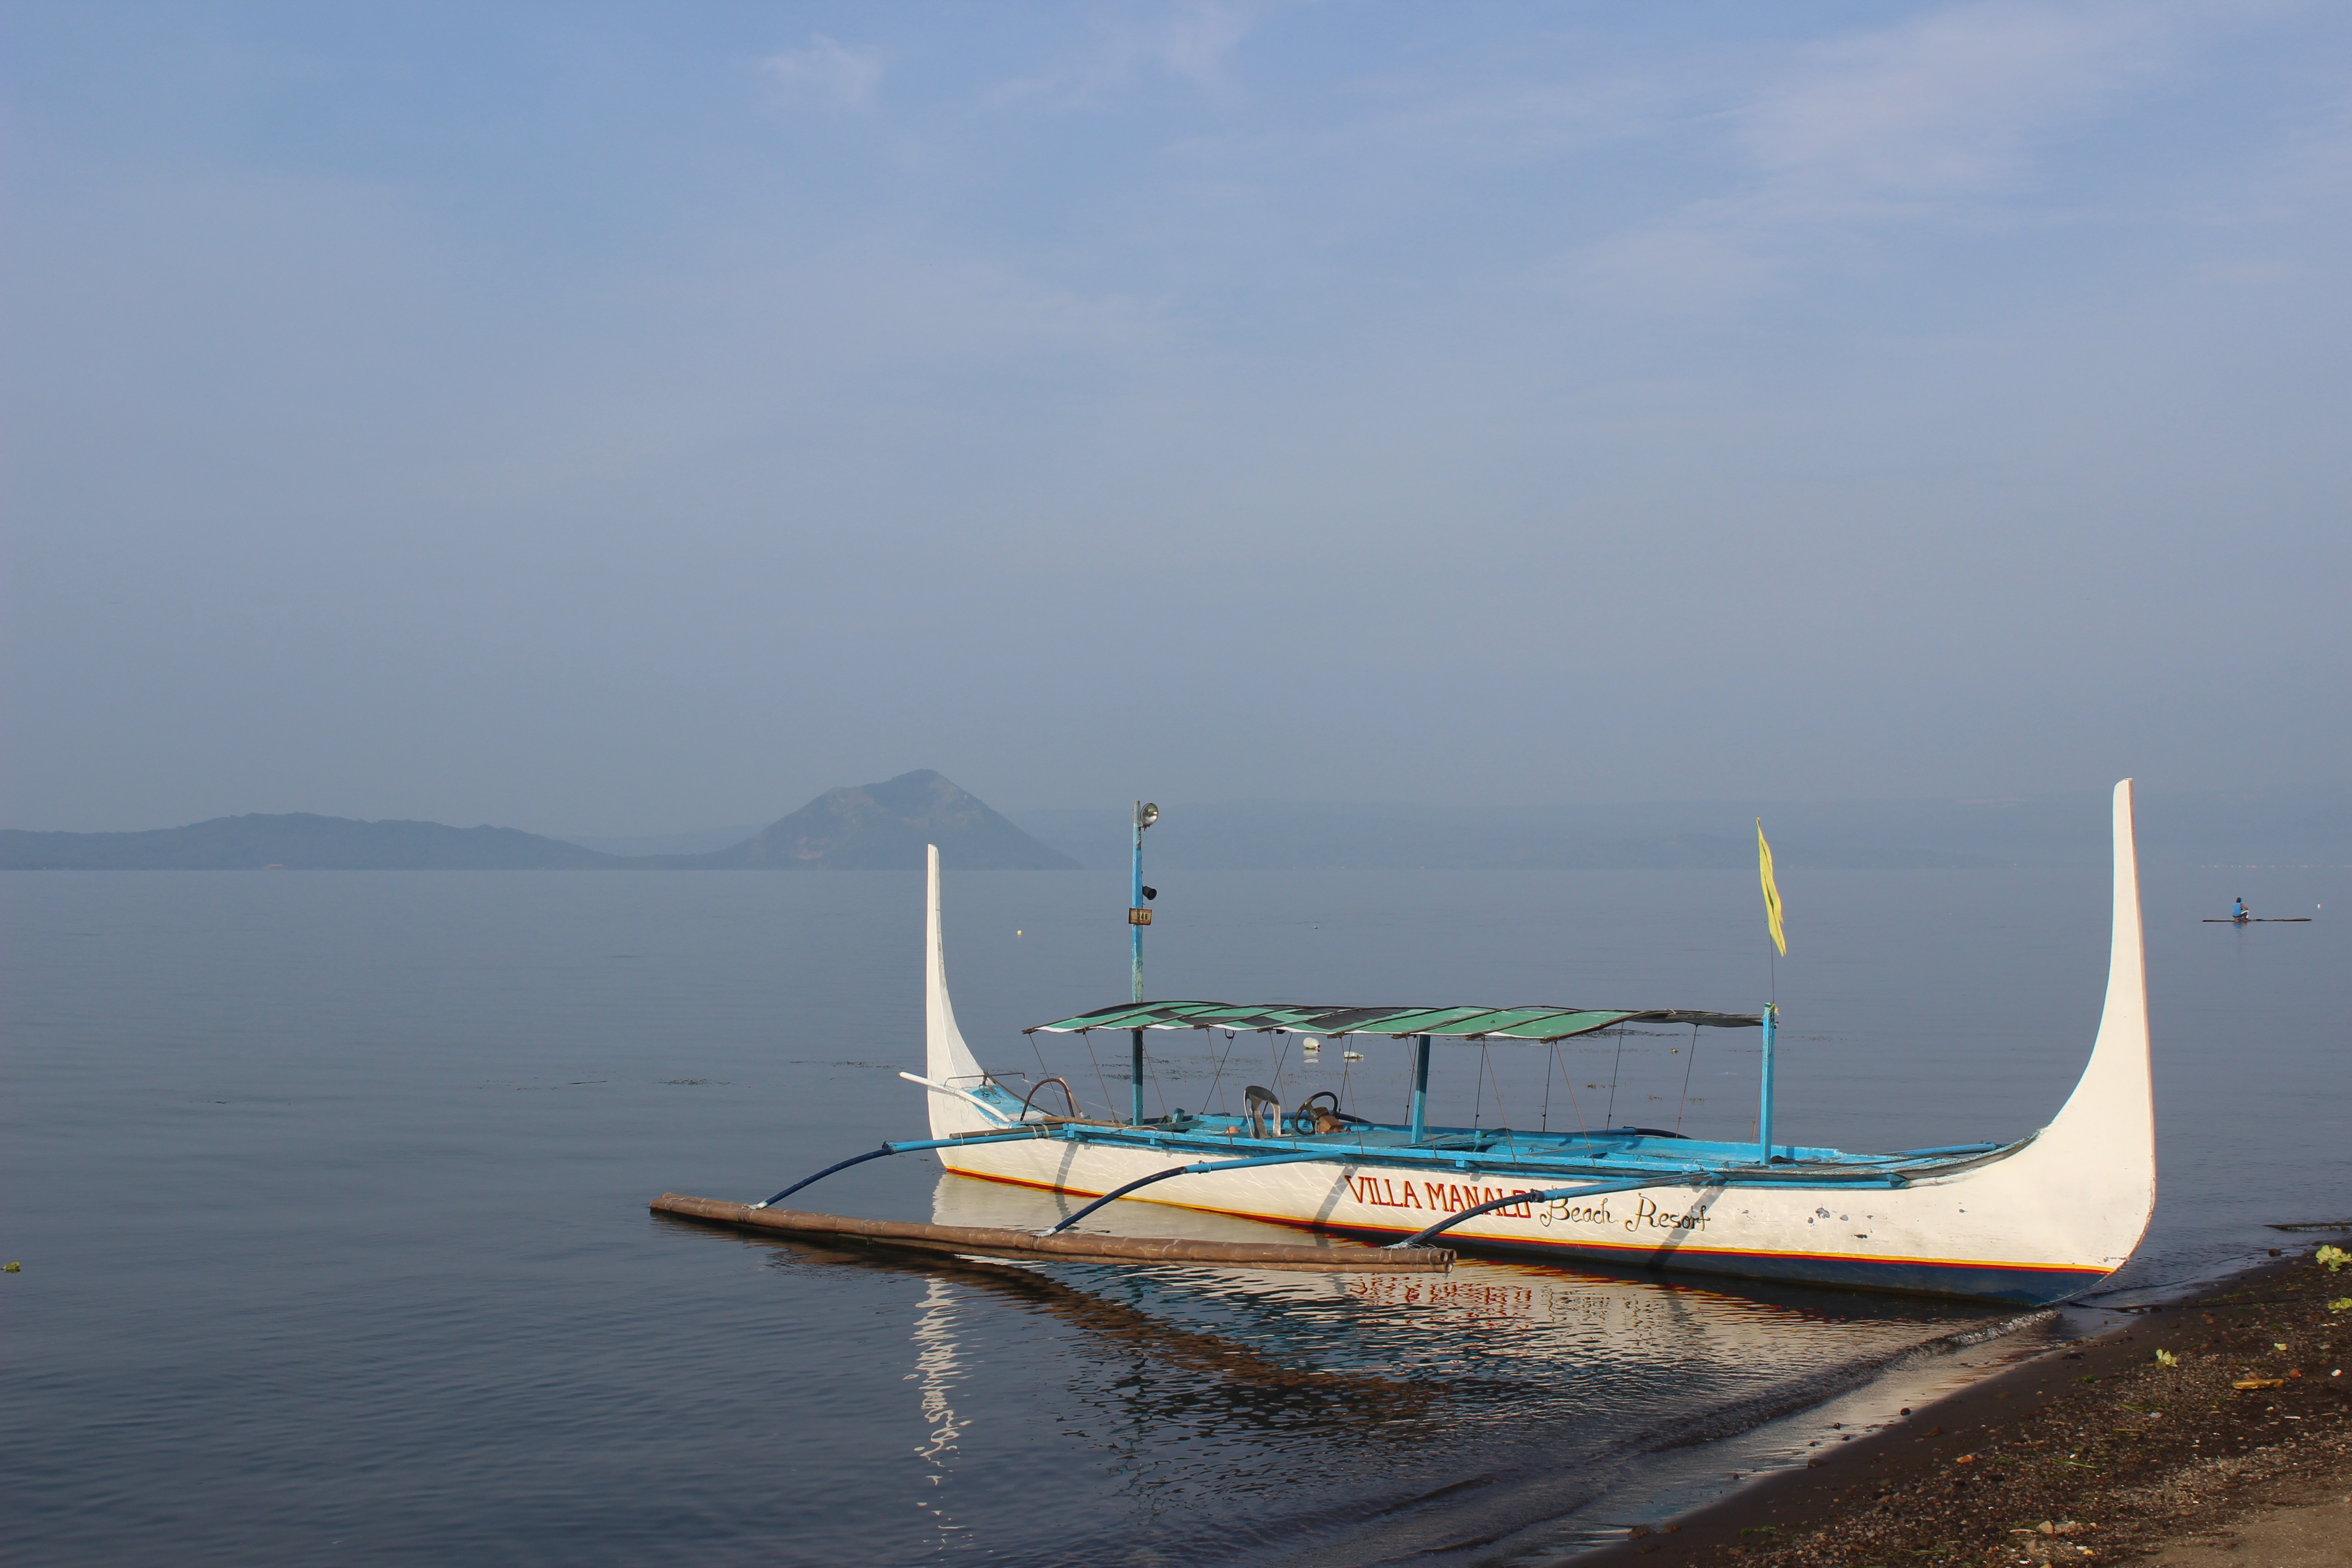
sea, coast, water, ocean, boat, wind, vehicle, mast, bay, sailboat, boating, sail, watercraft, fishing vessel